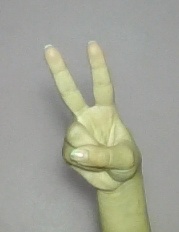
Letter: taa